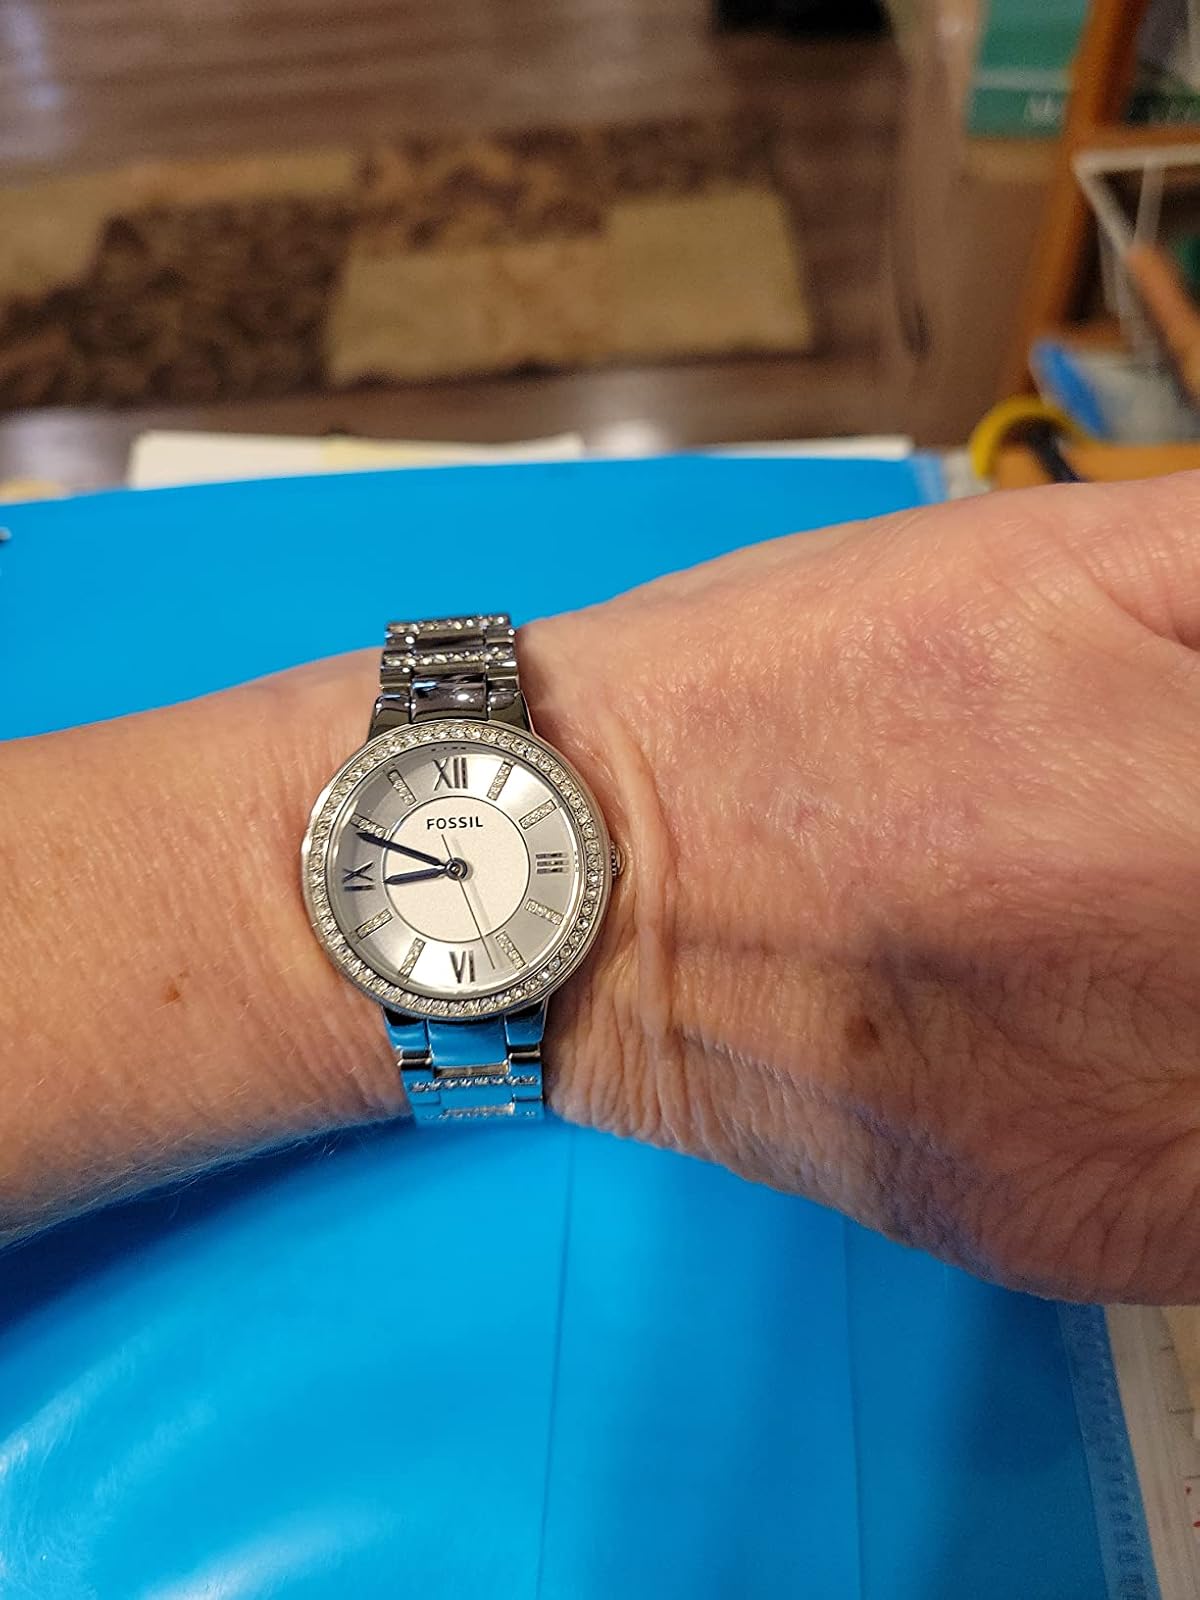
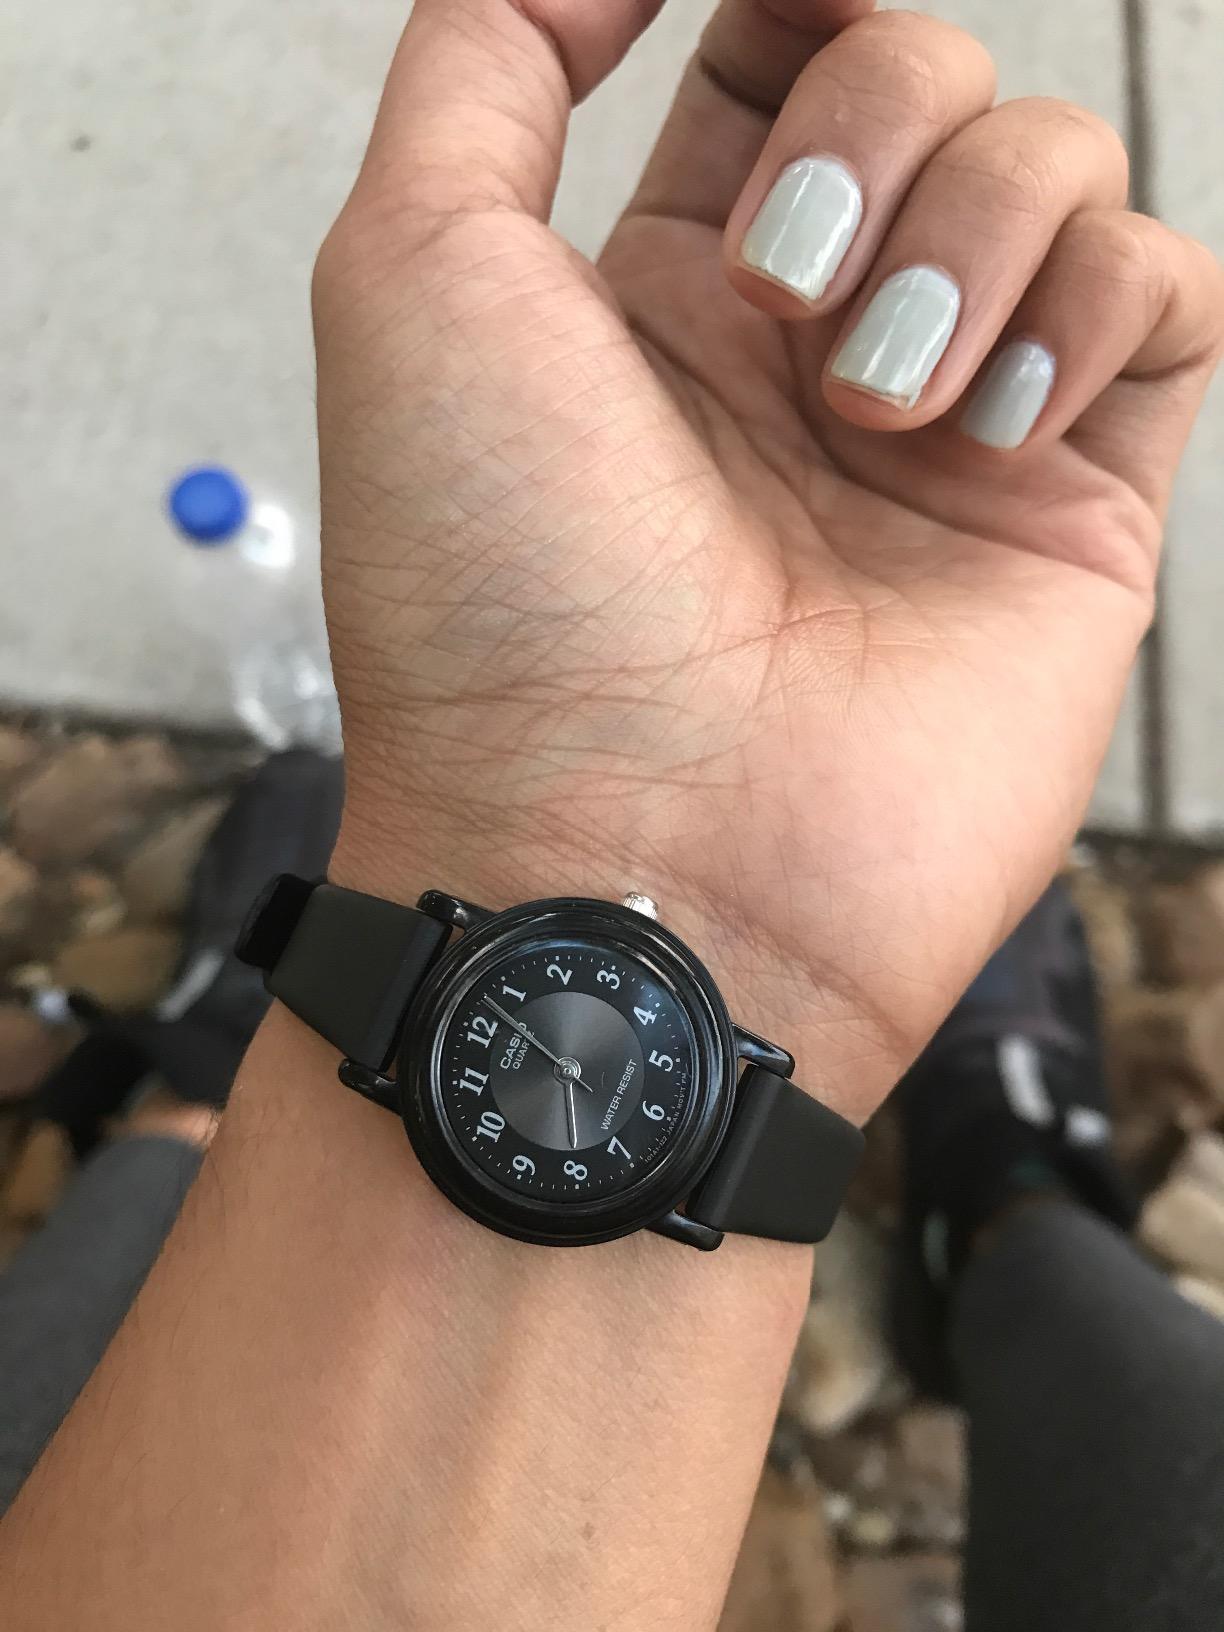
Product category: accessories_watch
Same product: no